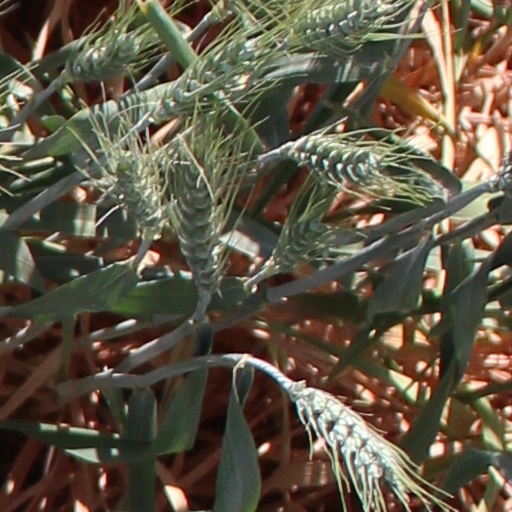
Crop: wheat